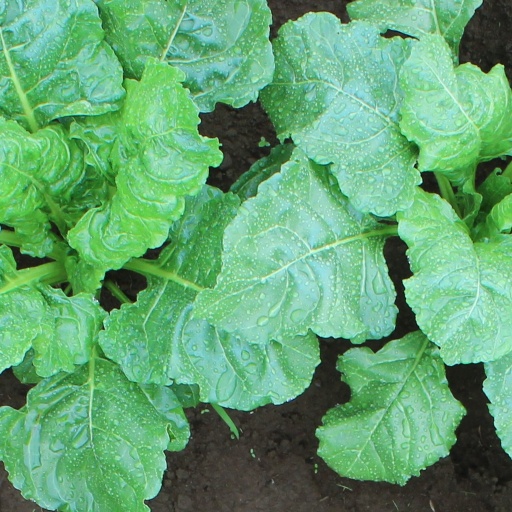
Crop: sugar beet